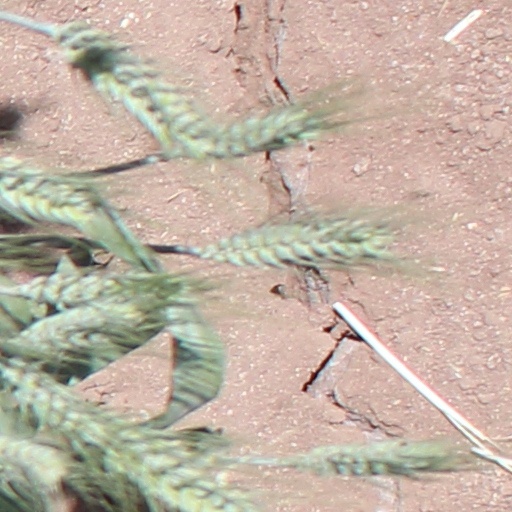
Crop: wheat